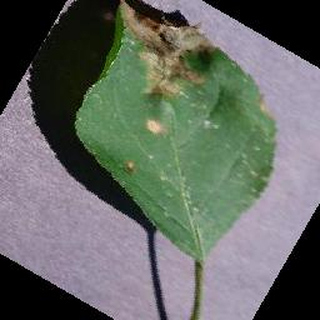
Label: apple_black_rot